Edmund the Martyr

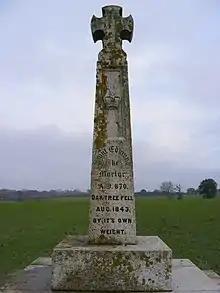
Monument in Hoxne, Suffolk, marking the location of an ancient oak tree, supposed to be the site of Edmund's death.

In 1901 the Archbishop of Westminster, Herbert Vaughan, received "certain relics" from the Basilica of Saint-Sernin. The relics, believed at the time to be those of St Edmund, were intended for the high altar of London's Westminster Cathedral, which was then under construction.